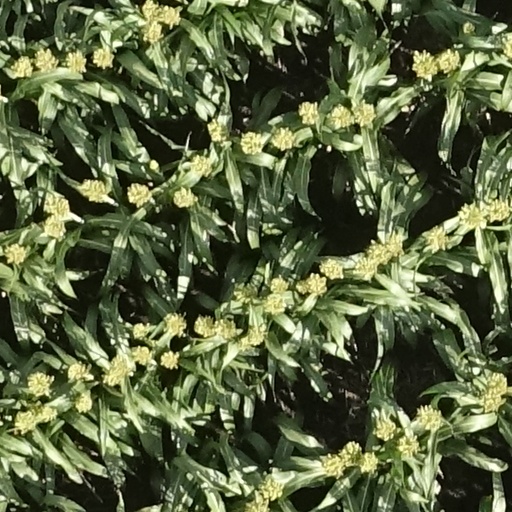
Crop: sorghum